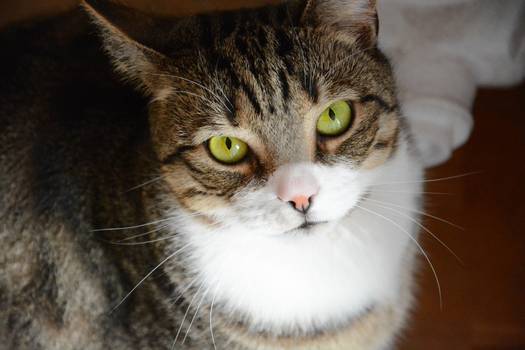
Label: No Watermark